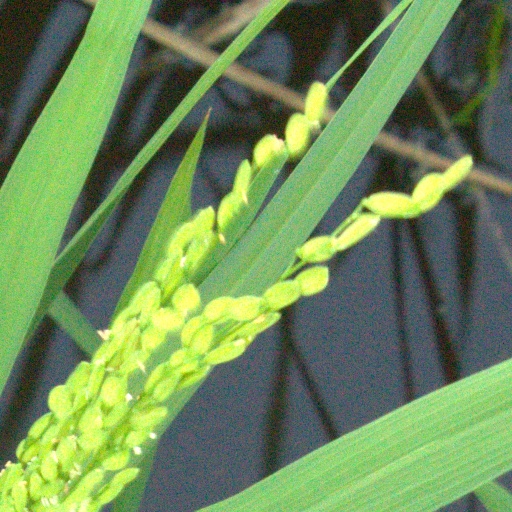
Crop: rice